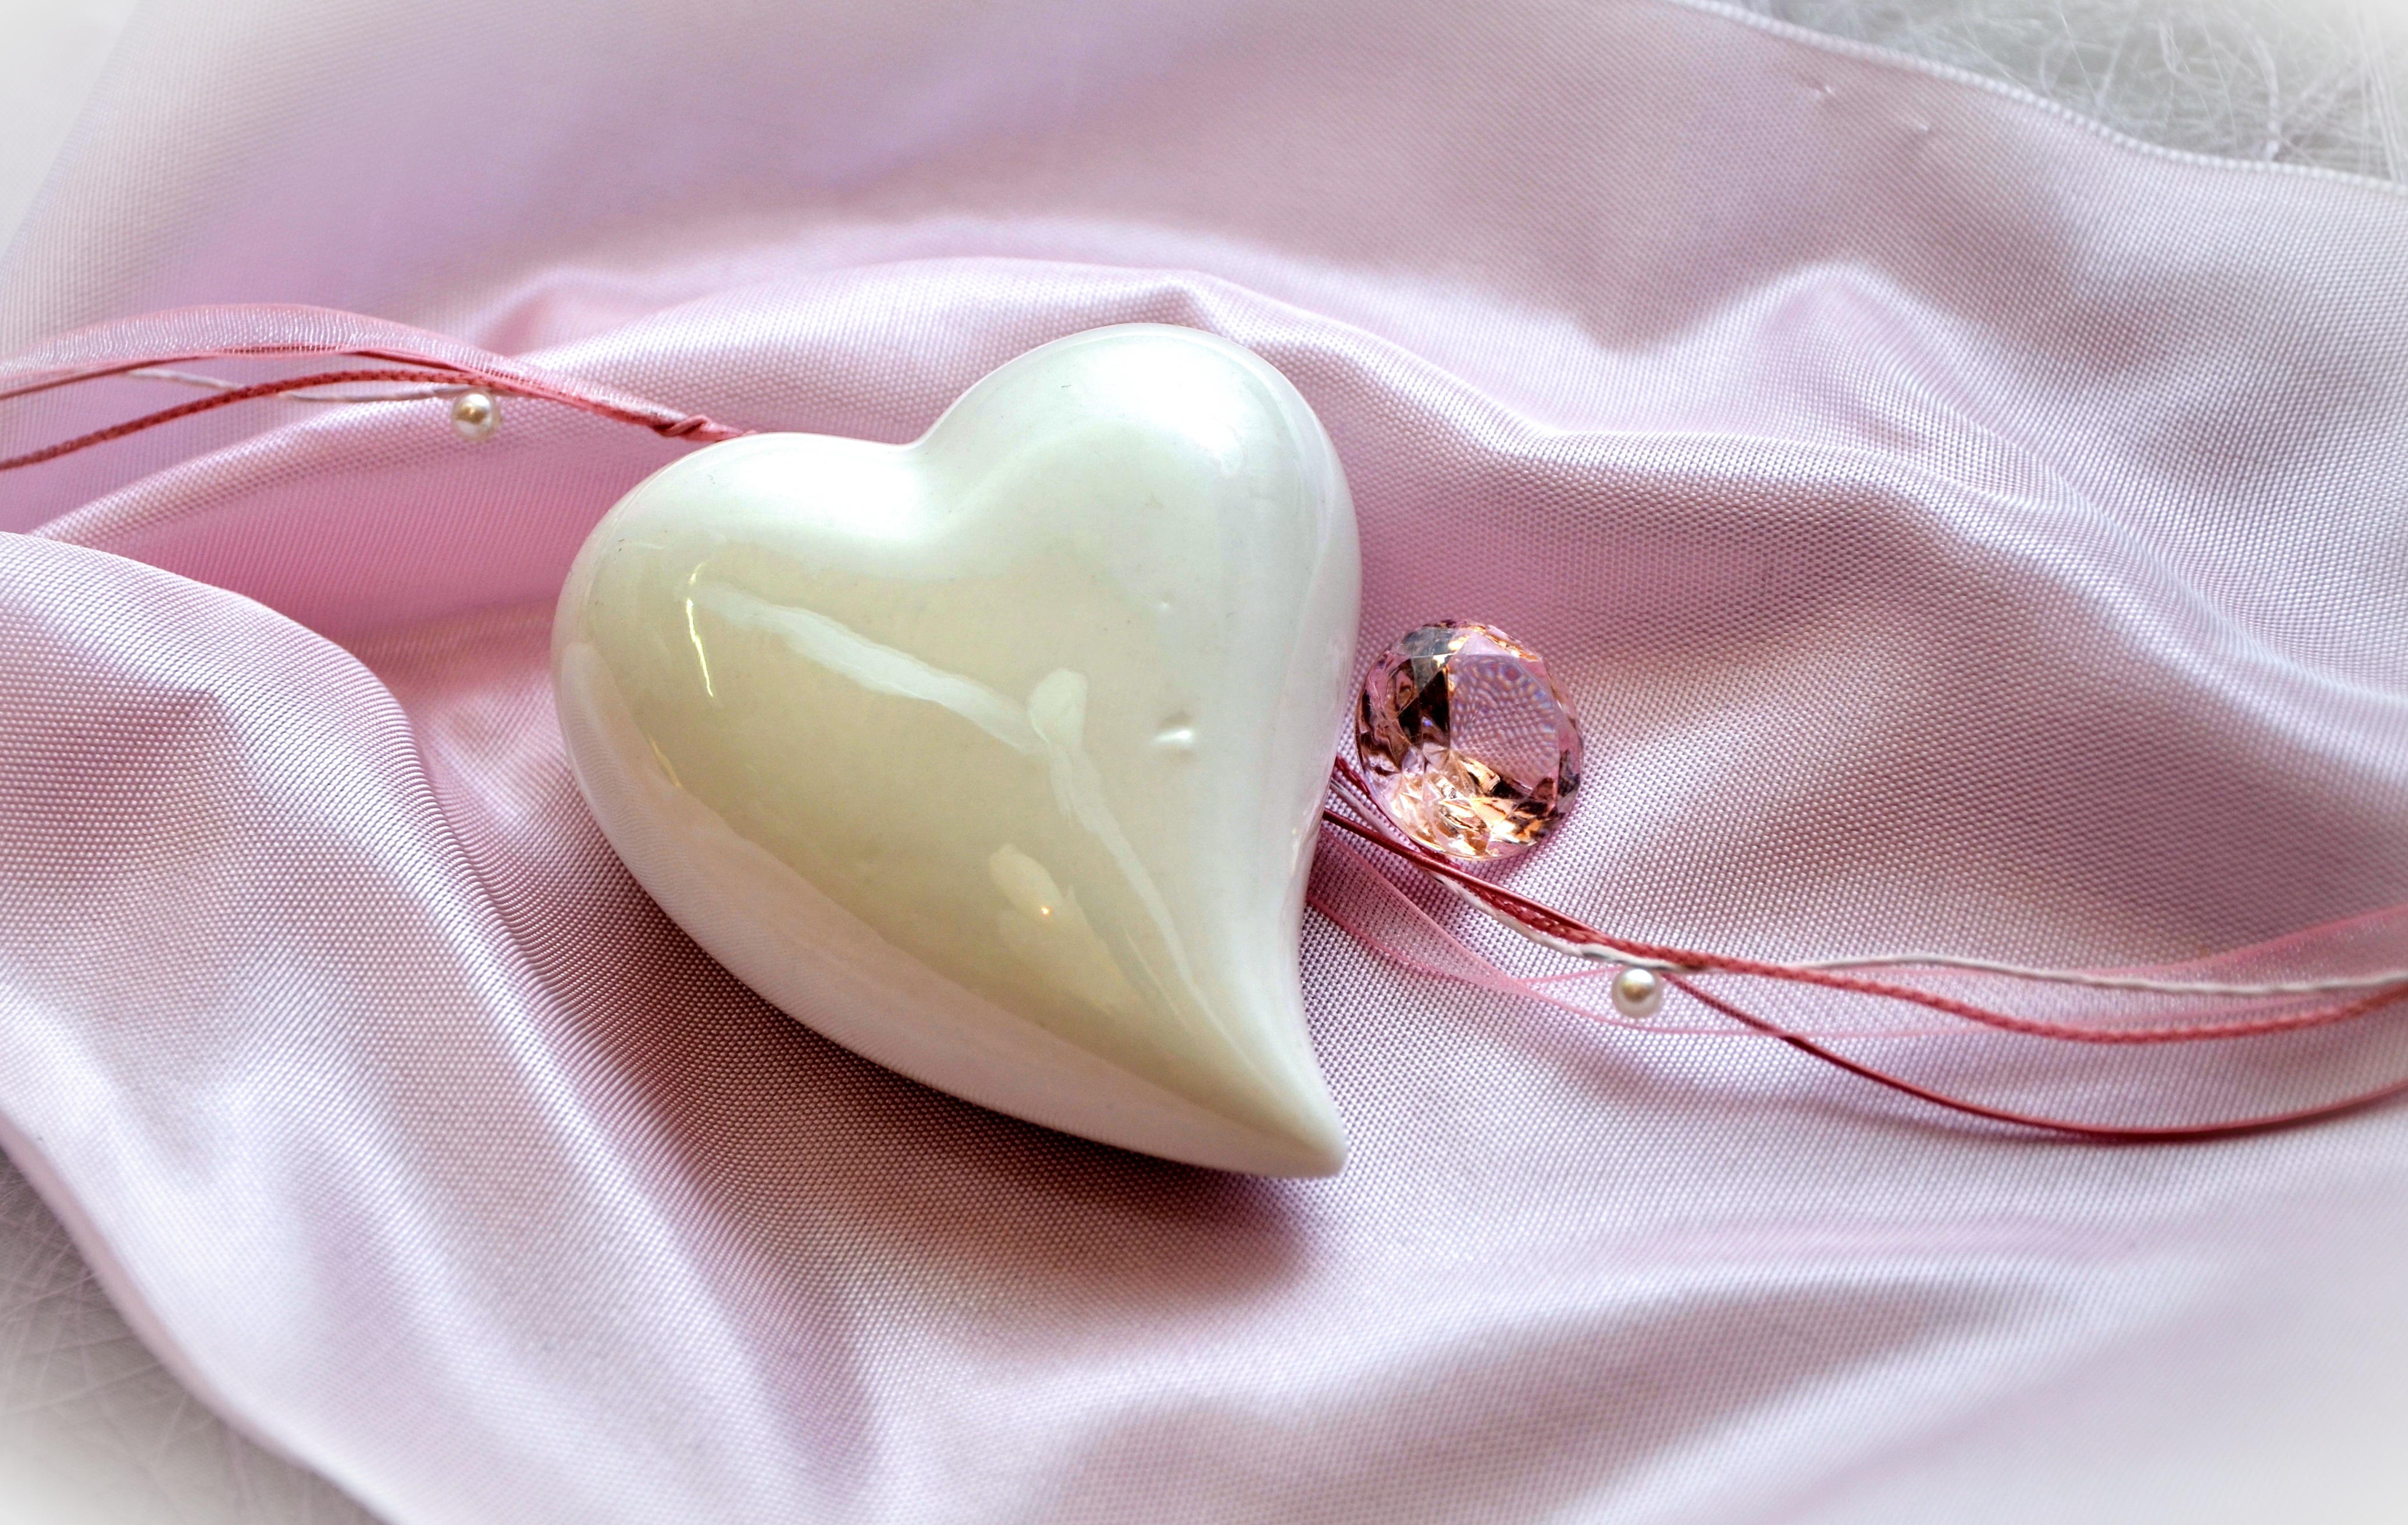
hand, flower, petal, leg, heart, decoration, finger, romance, romantic, ear, pink, wedding, lip, human body, jewellery, heart shape, glasses, organ, shiny, tooth, luck, natural pink, fashion accessory